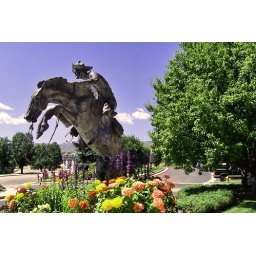
I put a little more color in the sky and saturated the flowers a bit.